Karl-Heinz Grasser

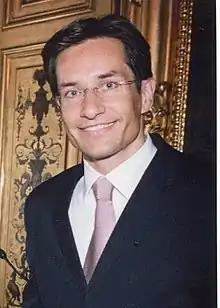
Grasser in 2004

Karl-Heinz Grasser (born 2 January 1969) is an Austrian businessman and former politician who was the Austrian Finance Minister (2000–2007) under Chancellor Wolfgang Schüssel. Grasser is known for his involvement in several corruption scandals during his time as finance minister. In 2020, Grasser was sentenced to 8 years in prison for corruption. In March 2025, the Austrian Supreme Court of Justice upheld the conviction, but reduced the sentence to 4 years in prison.